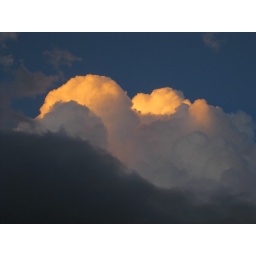
Looking very white against the darkening sky